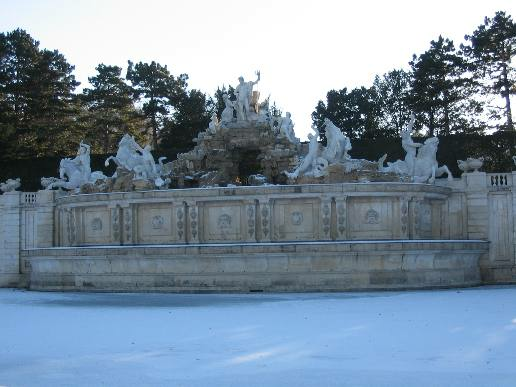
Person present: No